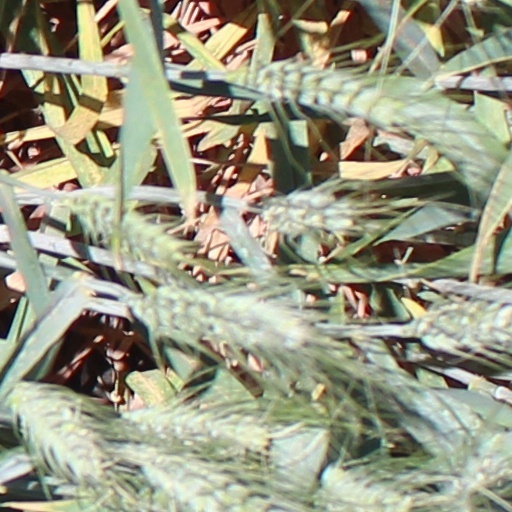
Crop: wheat